Dhaka Metro Rail

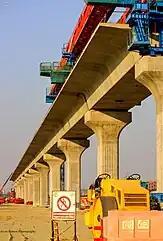
Line-6 under construction in 2020

The deal for the construction of the MRT Line-6, costing US$2.8 billion, was signed by the government of Bangladesh with the Japan International Cooperation Agency on 20 February 2013. Construction began on 26 June 2016 with an inauguration ceremony presided over by the former prime minister Sheikh Hasina. Civil engineering work was done by the Italian-Thai Development Public Company Ltd. and China's Sinohydro Corporation Ltd. JV, and a Tokyo-based construction company developed the depot's land.